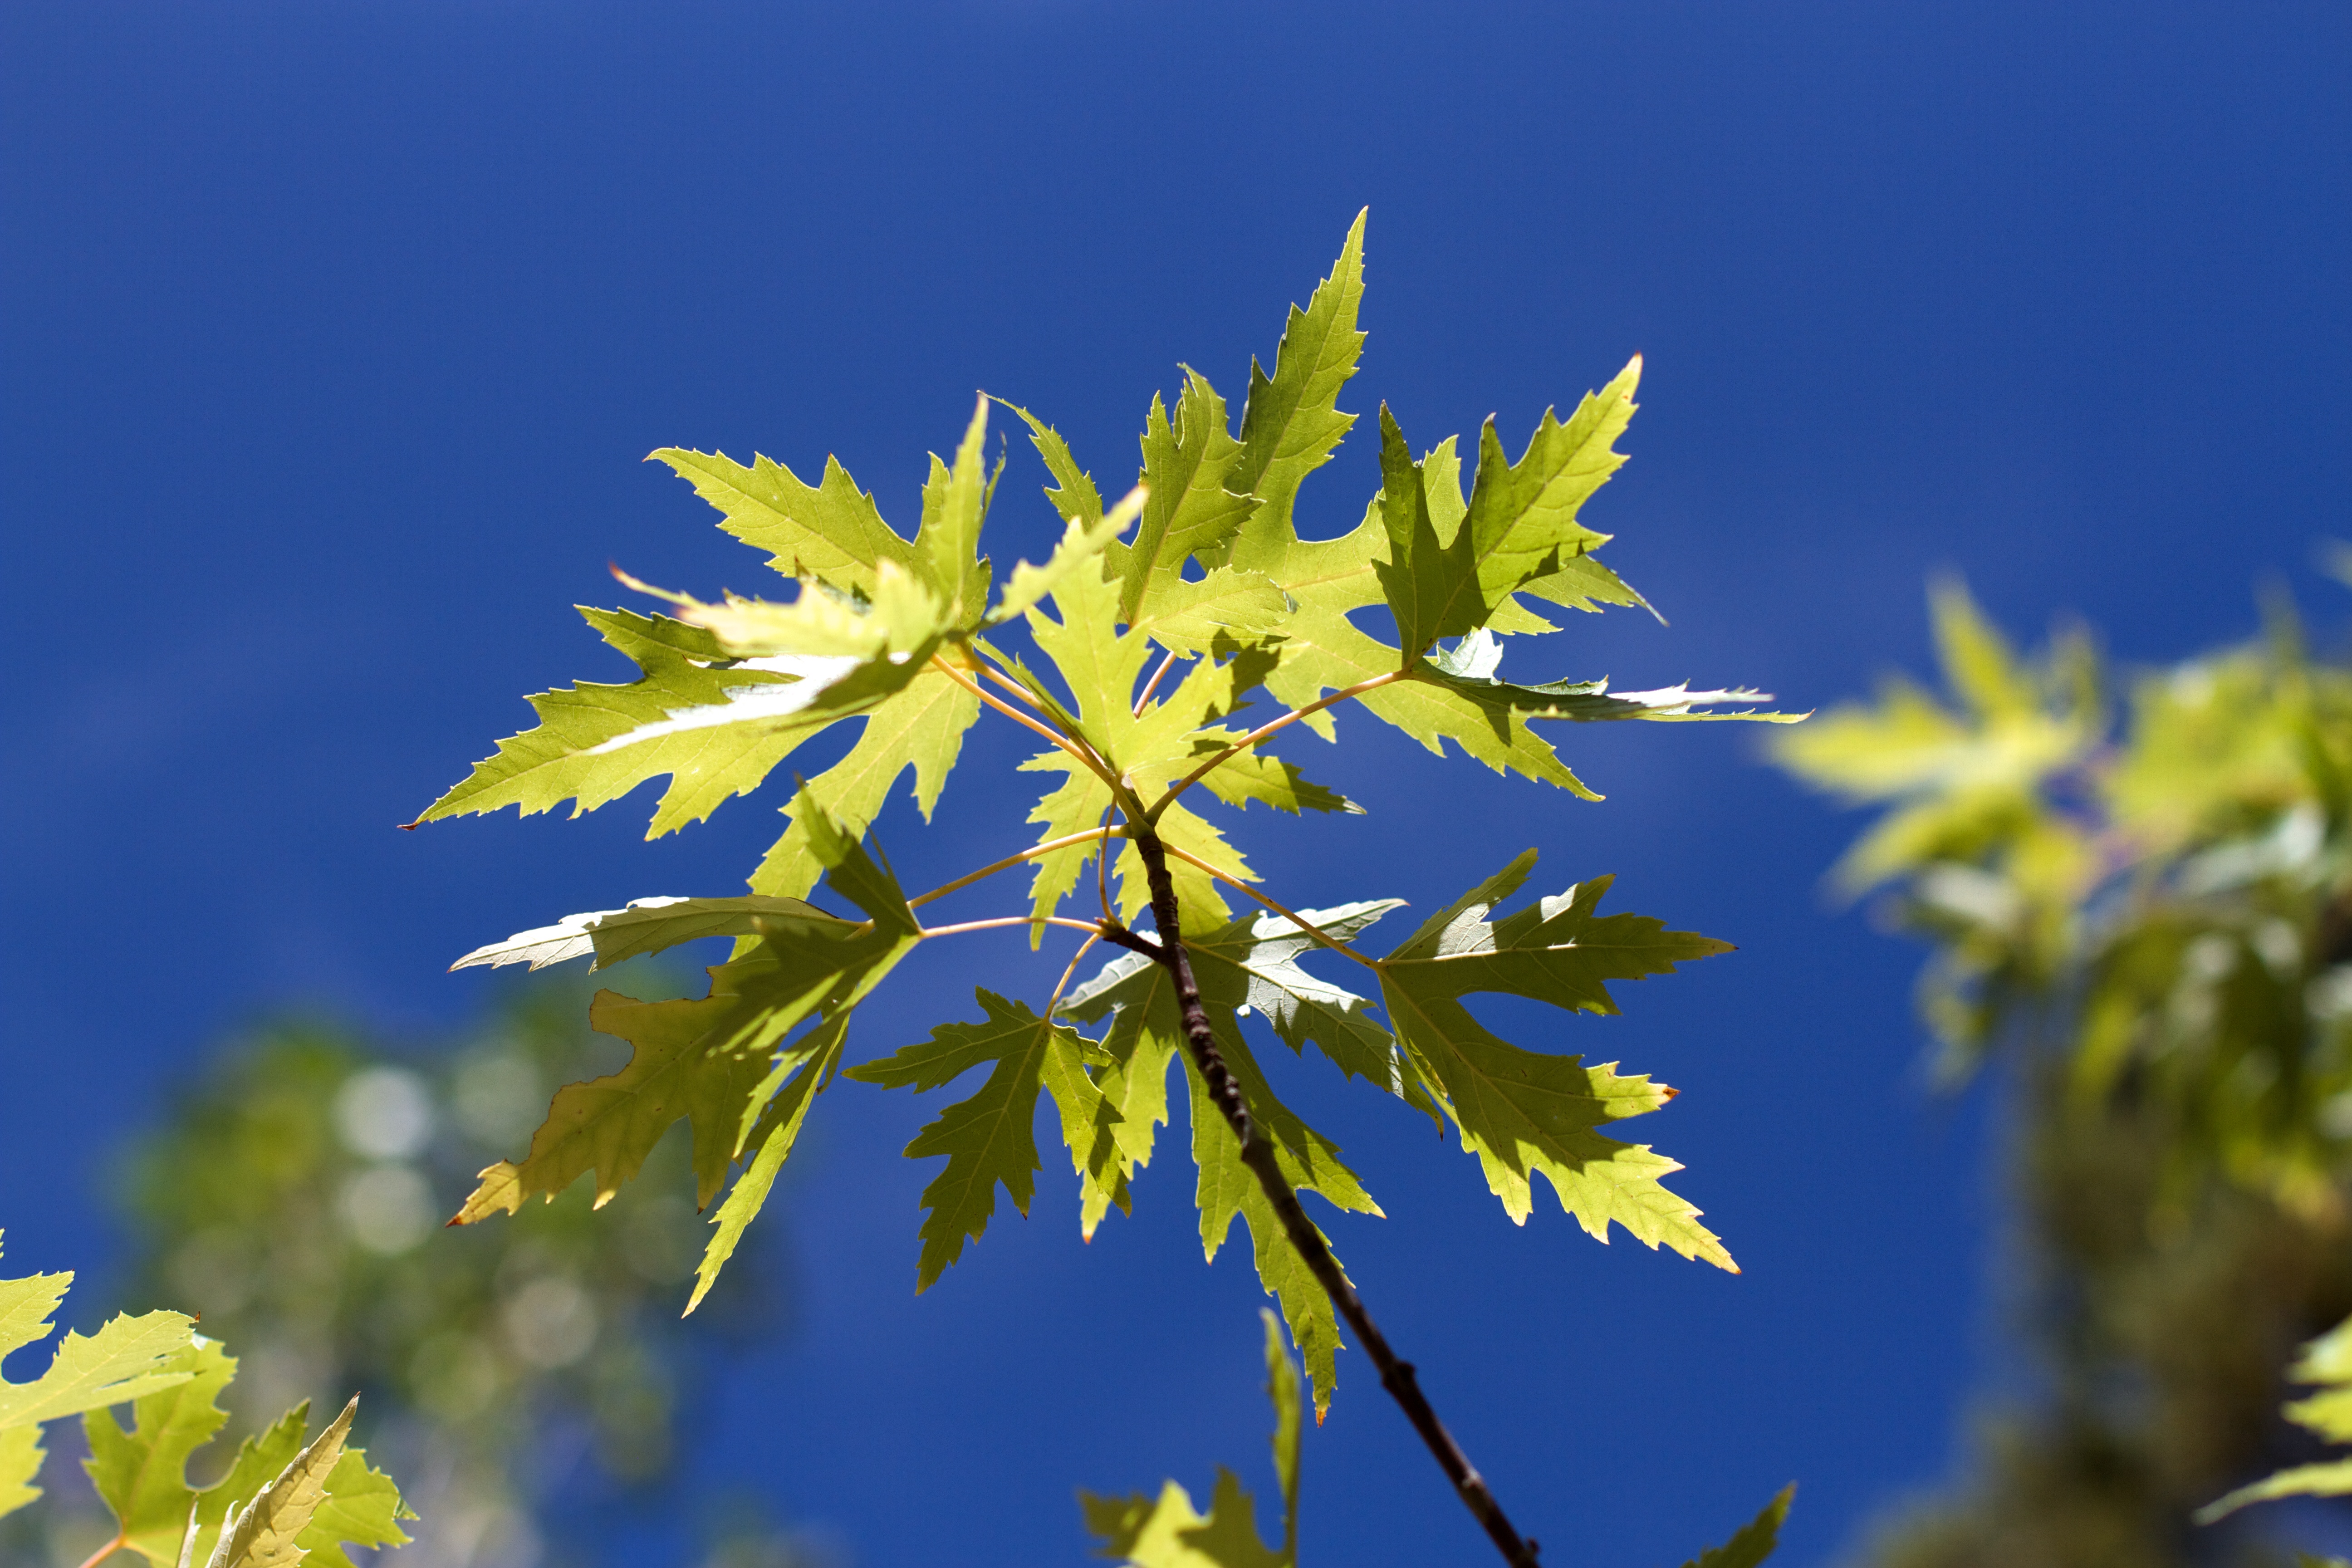
tree, nature, branch, blossom, plant, sky, meadow, sunlight, leaf, flower, green, produce, autumn, botany, yellow, flora, maple tree, wildflower, shrub, macro photography, flowering plant, woody plant, land plant